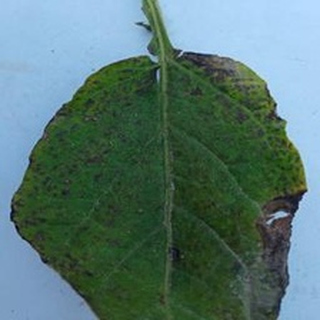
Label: potato_early_blight